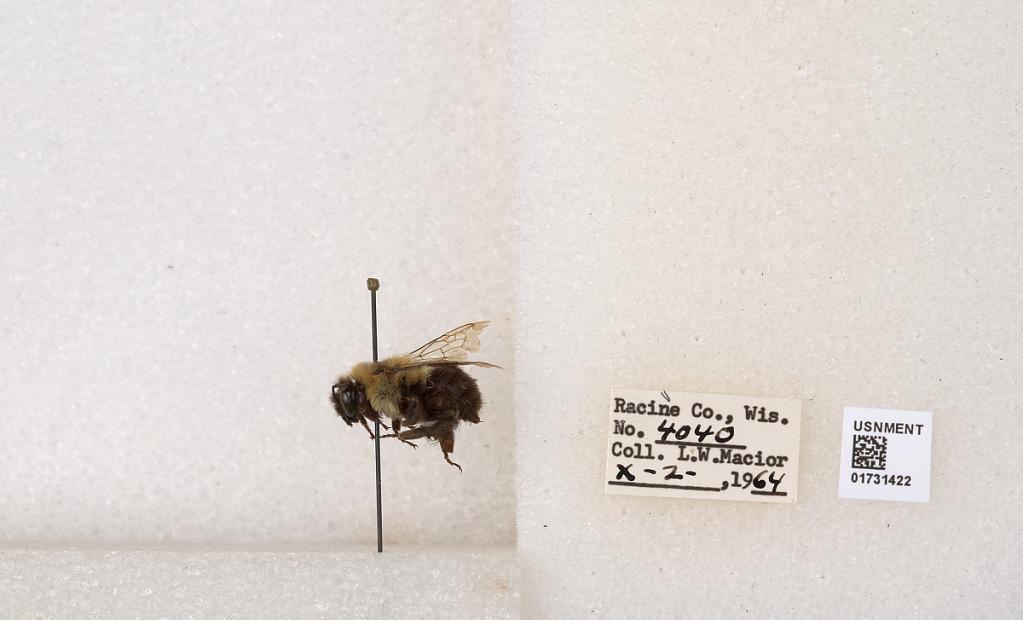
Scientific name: Bombus impatiens Cresson
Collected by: L. Macior
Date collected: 1964-10-2
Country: United States
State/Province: Wisconsin
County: Racine
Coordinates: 42.7299, -87.8123